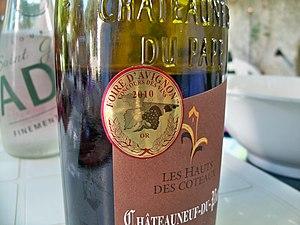
Médaille d'or du concours des vins de la foire d'Avignon
Le Concours des vins-Avignon, est un concours annuel des vins de la vallée du Rhône et de Provence. Il est organisé par la Foire Exposition d'Avignon. Créé en 1986, il regroupe les vins de trois régions et de neuf départements. Il est agréé au niveau européen depuis 1992. Le 14 mars 2015 le concours a fêté sa 30ᵉ édition.